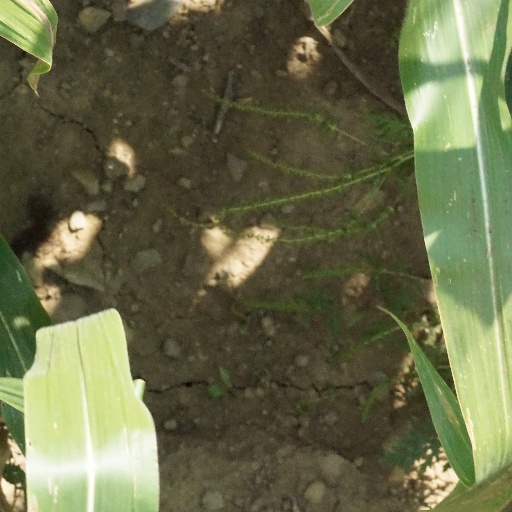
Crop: maize; corn